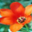
Label: tulip